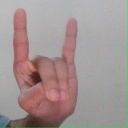
अक्षर: श